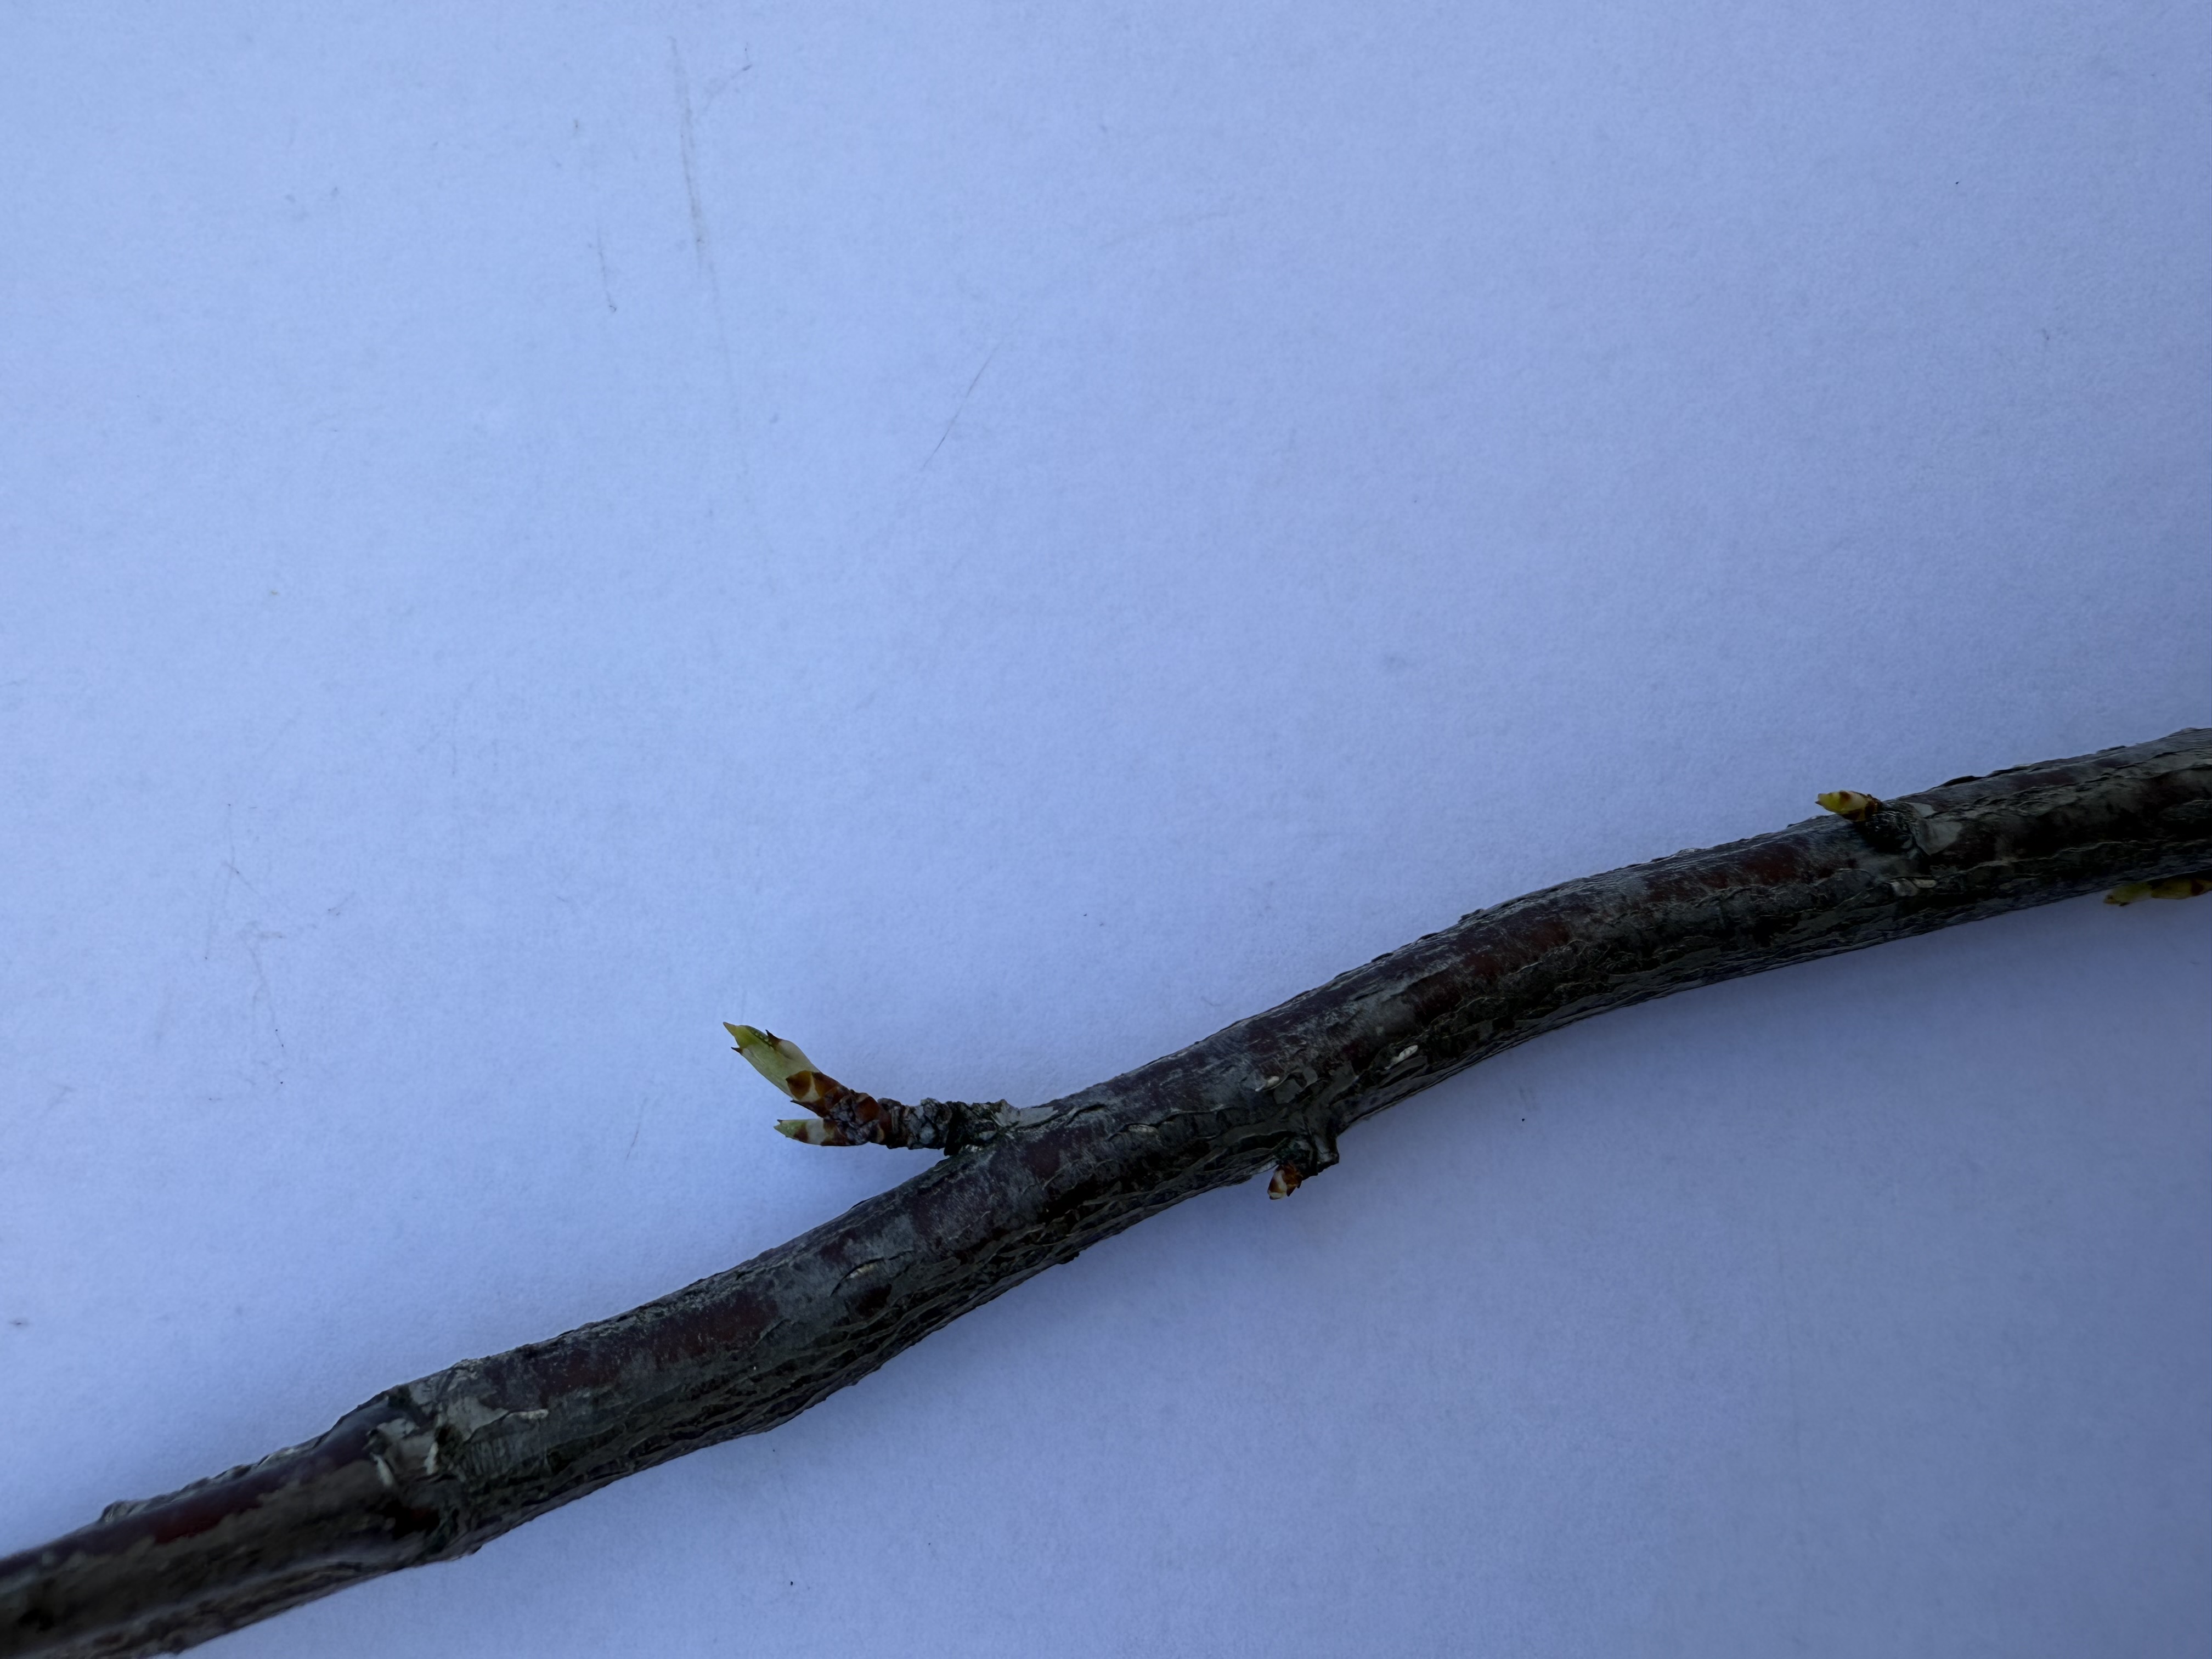
Variety: Show Time Plum